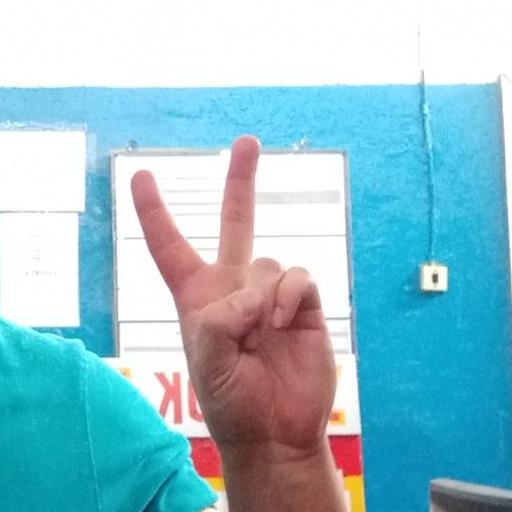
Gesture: peace